List of tallest buildings in Montreal

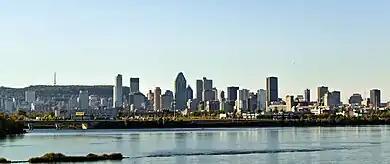
Montreal from the Champlain Bridge in 2013

Montreal is the largest city in the Canadian province of Quebec. Its metropolitan area is the second largest in the country, with a population of 4,291,732 in 2021. Montreal's skyline is the largest in Quebec and one of the largest in Canada, with 71 buildings in the city that reach a height greater than 100 m (328 ft), 16 of which are taller than 150 m (492 ft) as of 2025. Montreal has the largest skyline and the tallest buildings in Canada east of Toronto.